Almira Lincoln Phelps

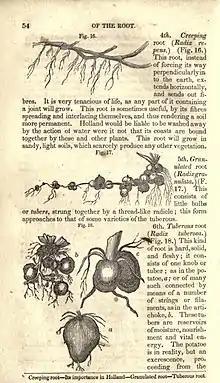
Sample page from Almira Hart Lincoln Phelps' first book: "Familiar Lectures on Botany"

At the age of 16, Almira began her teaching career in district schools. She later continued her own education. In 1814, she opened her first boarding school for young women at her home in Berlin; and two years later, she became principal of a school in Sandy Hill, New York.